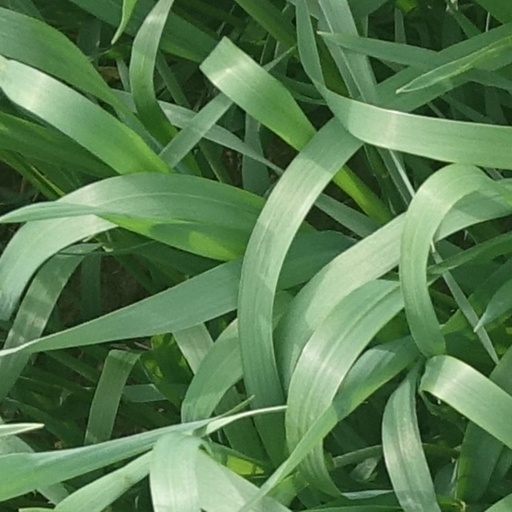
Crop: wheat